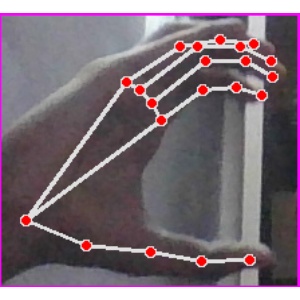
अक्षर: ऋ